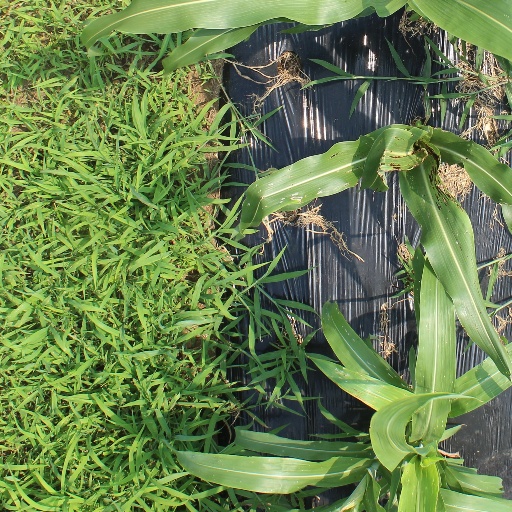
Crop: sorghum